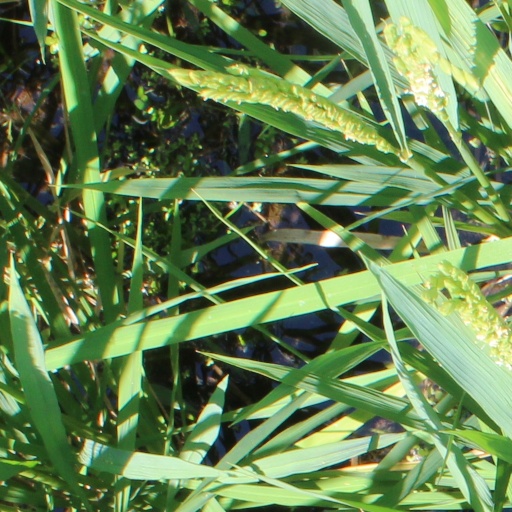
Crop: rice